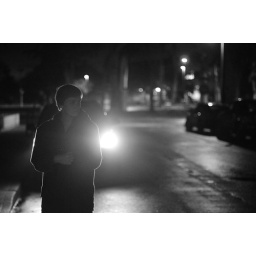
This reminds me of a 50's woman walking home in a dark New York neighborhood.